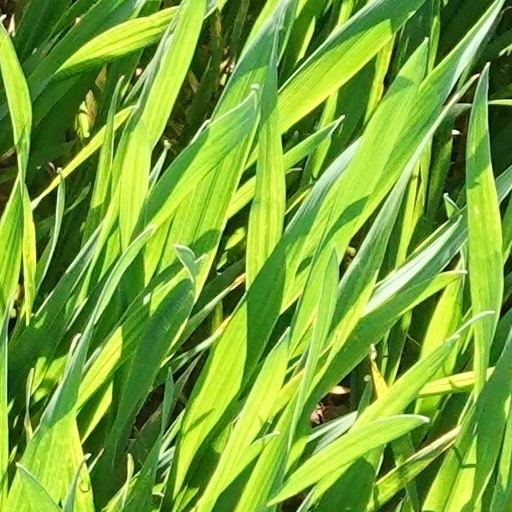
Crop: wheat